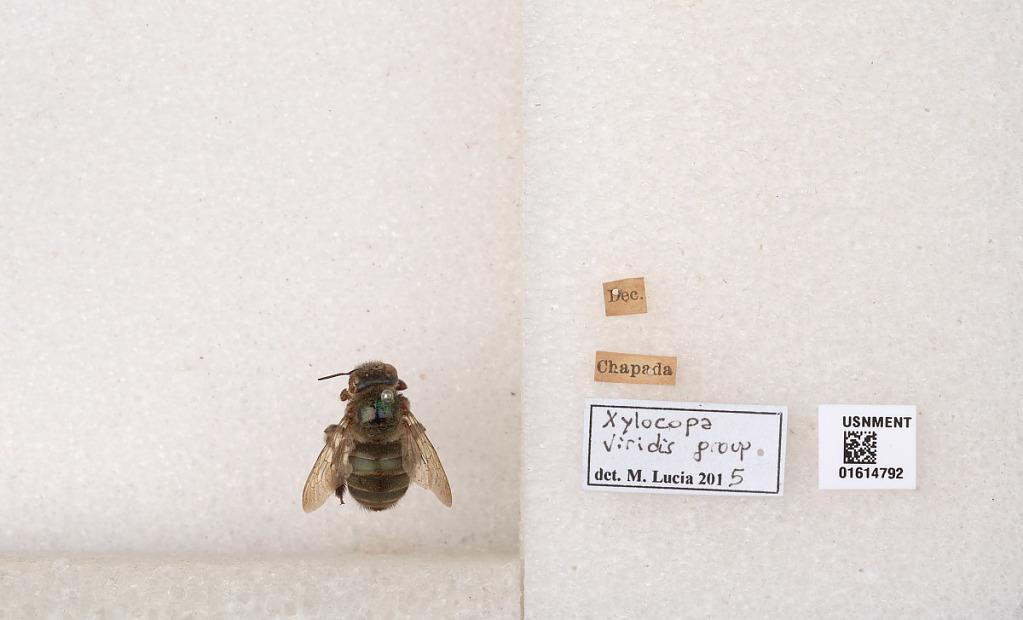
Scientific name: Xylocopa (Schonnherria) viridis Smith
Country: Brazil
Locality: Chapada
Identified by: Lucia, M.